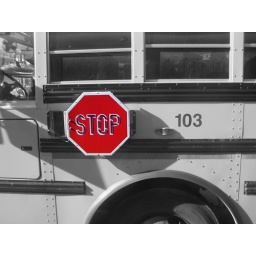
This is a bus at my school, I highlited the red by making the rest of the photograph black and white